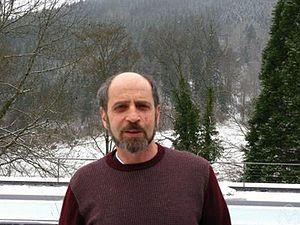
Boris Zilber, né en 1949 à Tachkent, est un mathématicien britannique d'origine russe qui travaille en logique mathématique et notamment en théorie des modèles.